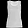
Label: T - shirt / top